RMS Atrato (1888)

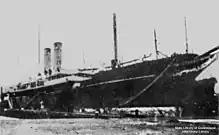
"Atrato" in civilian service

"Atrato"s maiden voyage began from Southampton on 17 January 1889. As well as her passengers, mails and a full cargo she carried in her strong room £120,000 in sovereigns, jewellery worth £2,000 and silver bars worth £400. She called at Carril, Vigo and Lisbon, and then crossed the Atlantic to South America. There she worked her way down the east coast, calling at Pernambuco, Maceió, Bahia, Rio de Janeiro, Santos, Montevideo and Buenos Aires. "Magdalena", "Thames" and "Clyde" joined the same South American route over the next 18 months, but after her maiden voyage "Atrato" was switched to join "Orinoco" on RMSP's Caribbean route. All five ships had long and successful careers.